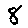
Label: 8